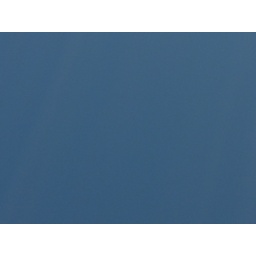
10-6-07 This was taken around 1 PM - clear, cloudless blue sky - absolutely gorgeous